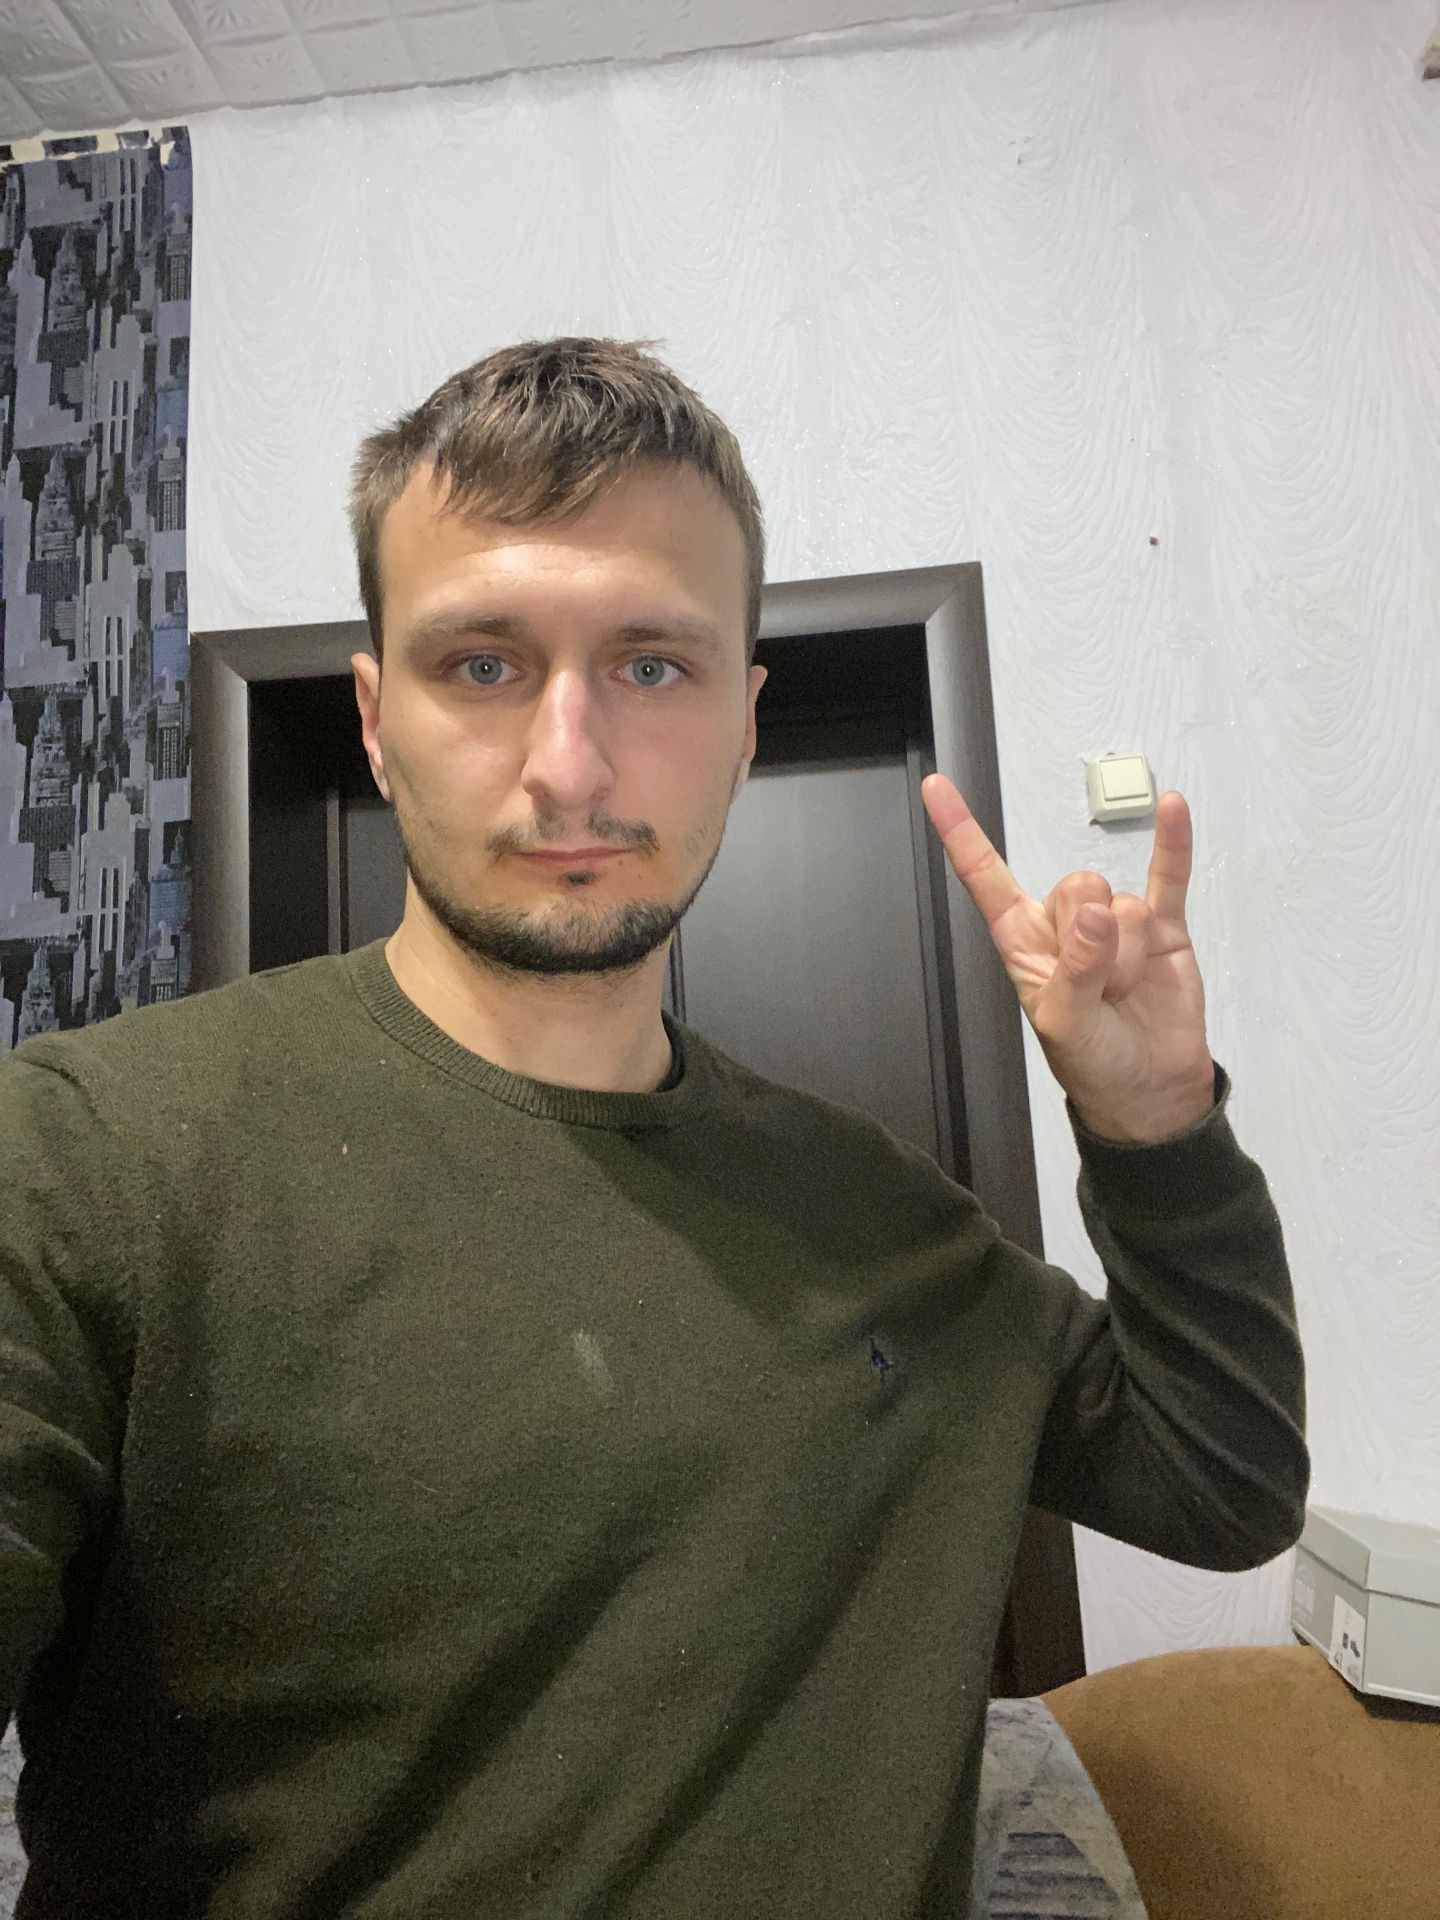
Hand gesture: rock